Dorival Caymmi

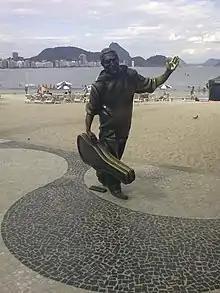
Statue of Caymmi at Copacabana Beach, Rio de Janeiro

Brazilian singer and composer Carlos Lyra praised Caymmi's style for its "suave and romantic colloquialism". In a 1994 anthology of Caymmi's work, Antônio Carlos Jobim wrote in the introduction, "Dorival is a universal genius. He picked up the guitar and orchestrated the world." In 2001, "New York Times" journalist Ben Ratliff wrote that Caymmi was "perhaps second only to Antônio Carlos Jobim in 'establishing a songbook of this century's Brazilian identity.'" On the day of Caymmi's death in 2008, Brazilian composer and musician Tom Zé said, "It's difficult to comprehend just how valuable a CD of Caymmi's beach songs from the 1940s is." Also around the time of Caymmi's death, President of Brazil Luiz Inácio Lula da Silva called him "one of the founders of Brazilian popular music". Several of Caymmi's contemporaries, including Gal Costa and Olivia Hime, have recorded tributes to him.